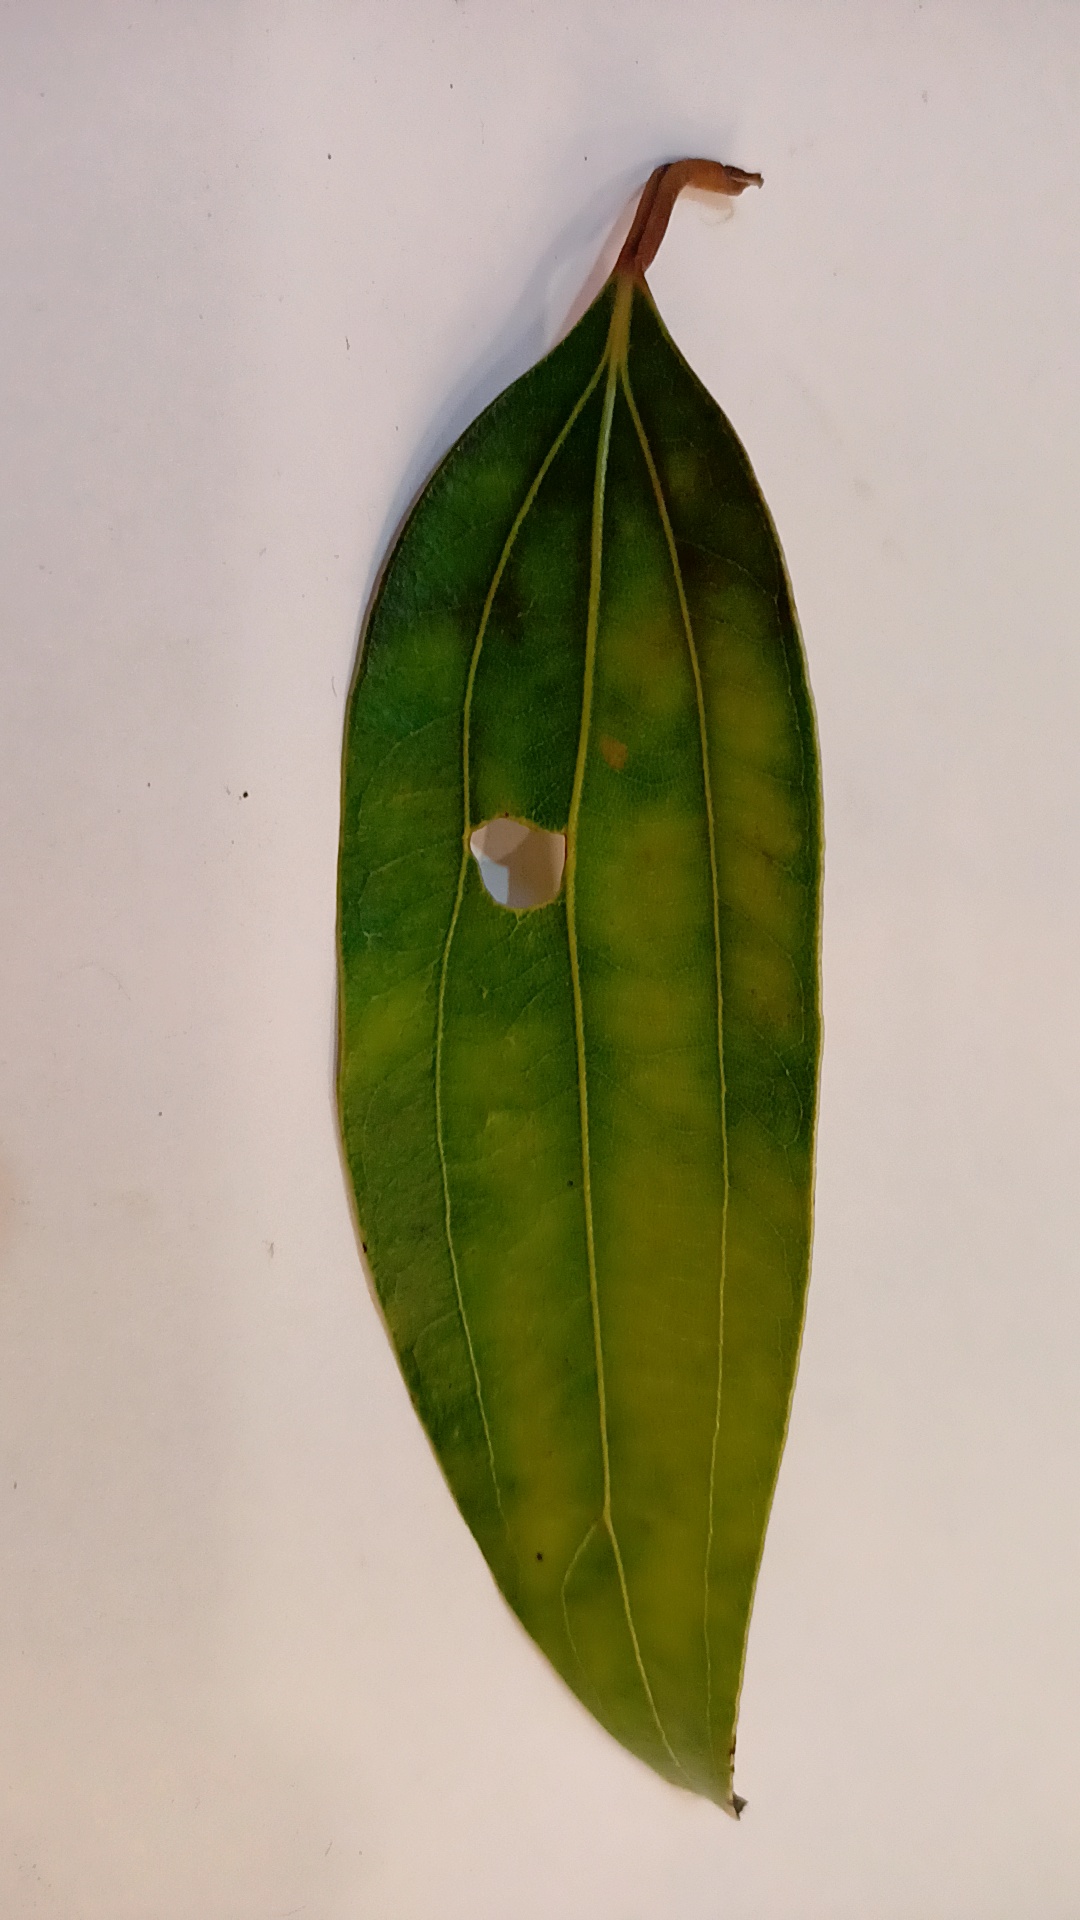
Label: Disease